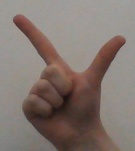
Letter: laam